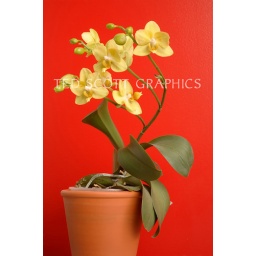
A flowering yellow orchid against a red wall.